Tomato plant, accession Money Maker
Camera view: bottom (45 deg); turntable rotation: 180 degrees
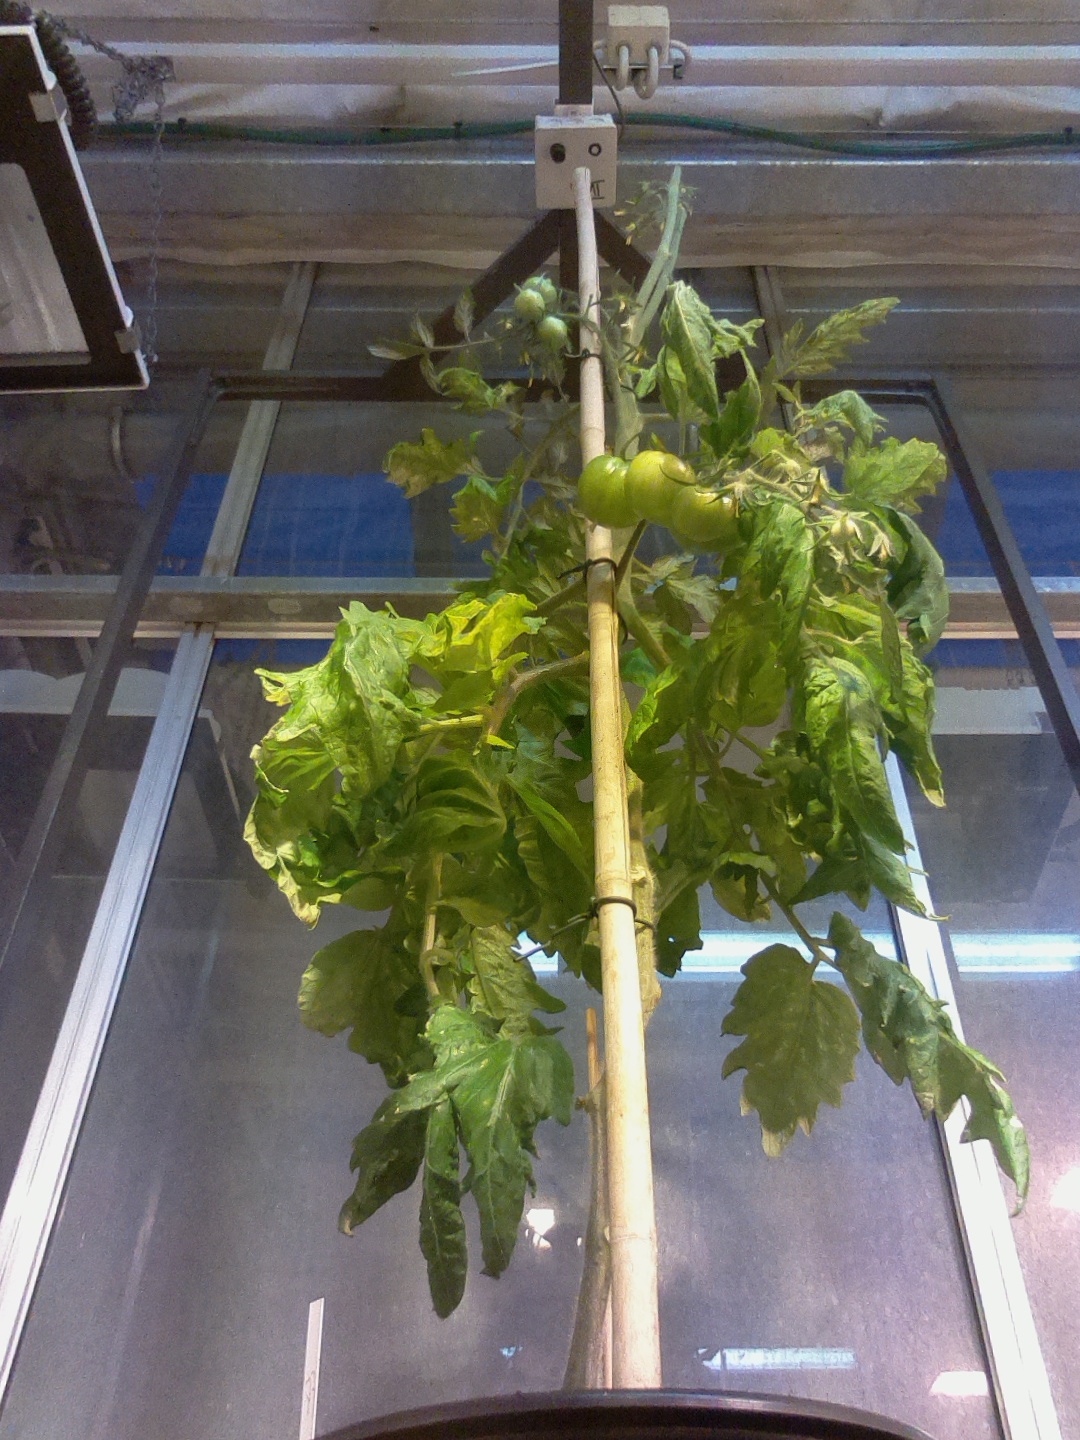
BBCH growth stage 78: 80% -90% of final fruit size